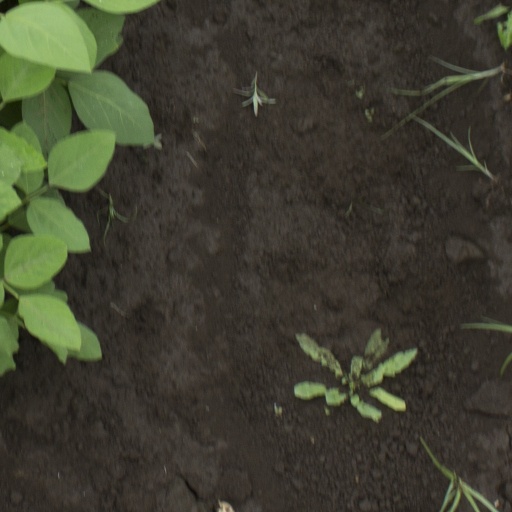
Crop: soybean